Alberto Lati

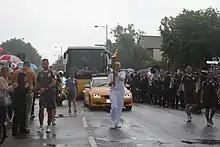
Lati at the 2012 Summer Olympics

Alberto Lati Mercado (born 20 June 1978) is a Mexican journalist and writer. Graduated in Communication Sciences at Iberoamerican University. Lati currently does play-by-play for Fox Sports and host a program called Agenda Fox Sports and Latitude Fox. Moreover, he is a commentator at Claro Sports, and writes for Diario 24 Horas newspaper. During the 2018 FIFA World Cup, he hosted Russia Latitude for National Geographic. The program documented the most important historical places in Russia weaving history, politic, culture, and soccer. The sportscaster worked for Televisa, the biggest multimedia mass media company in Mexico, from 1995 to 2016. His first book ""Latitudes: Crónica, viaje y balón"", his first published in 2013 was reissued and became a bestseller in 2016.